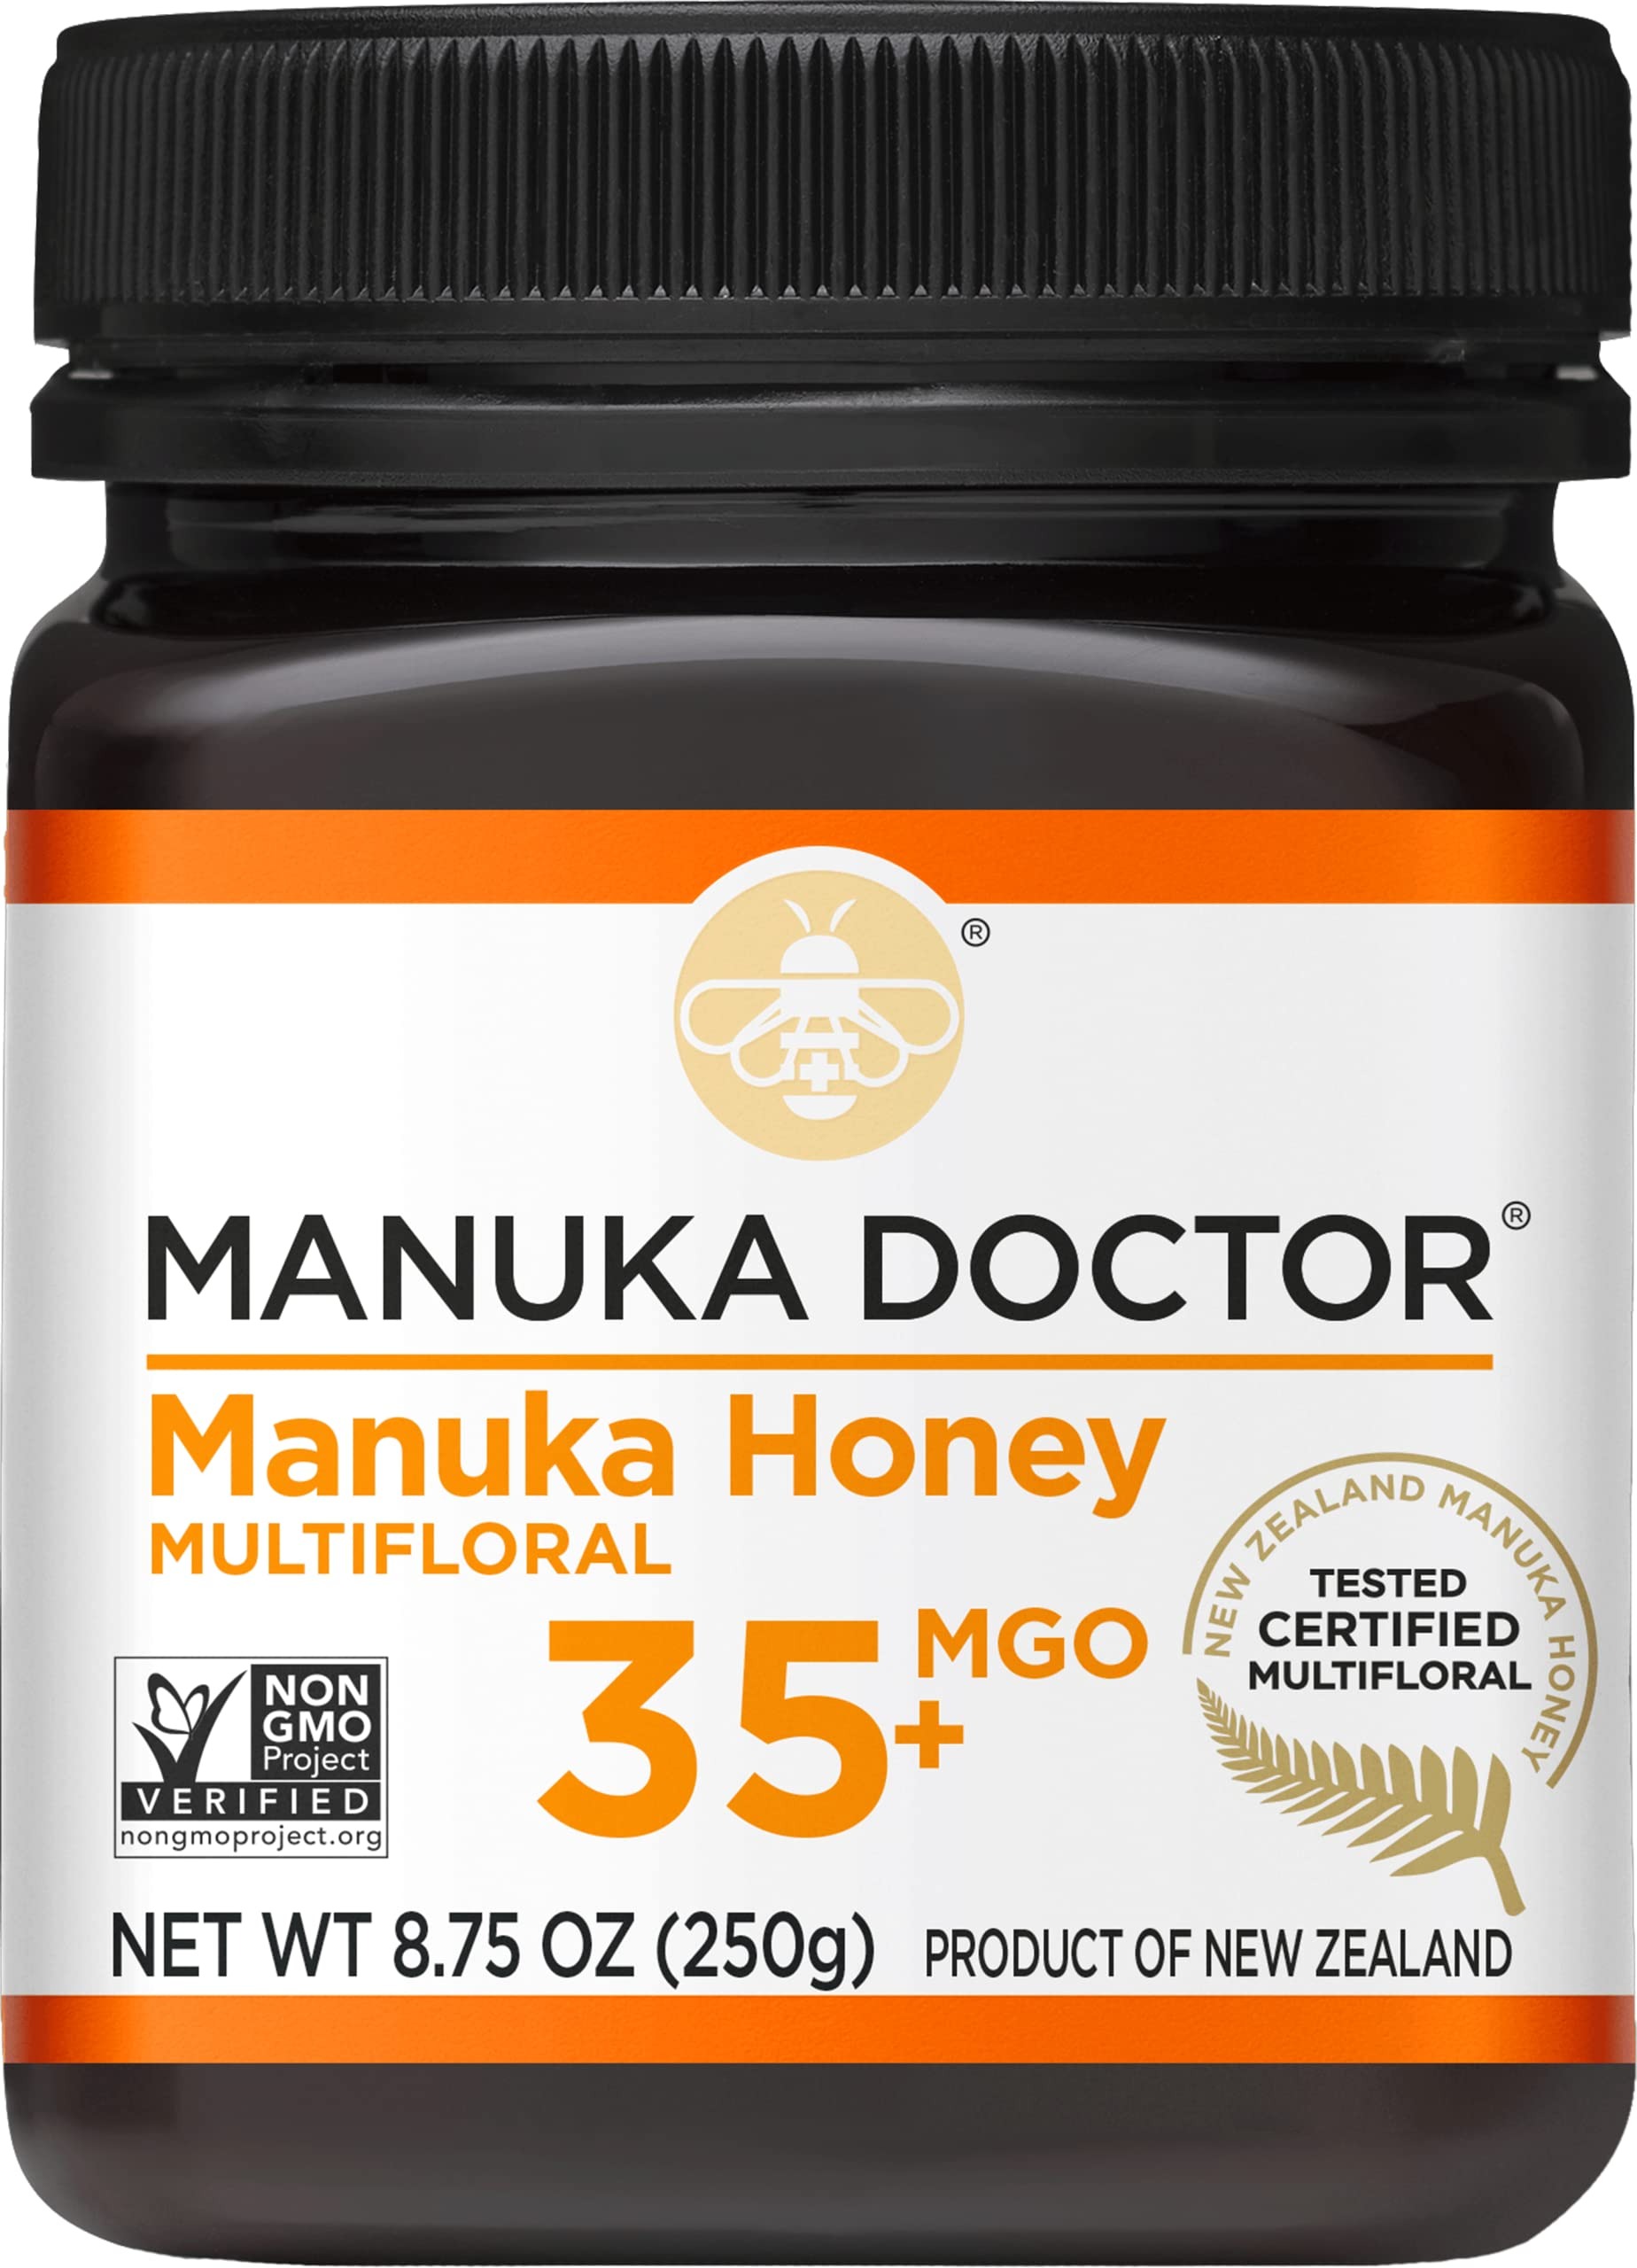
Item Name: MANUKA DOCTOR - MGO 35+ Manuka Honey Multifloral, 100% Pure New Zealand Honey. Certified. Guaranteed. RAW. Non-GMO (8.75oz)
Bullet Point 1: HIVE TO HOME: Manuka Doctor's honey is traceable throughout its journey. Our Multifloral Manuka Honey is carefully sourced and processed to ensure quality from harvest to your home.
Bullet Point 2: 100% PURE NEW ZEALAND HONEY: Every batch of Manuka Doctor honey is authenticated as a Product of New Zealand. Harvested, packed & tested in New Zealand to meet NZ Government Requirements. Our natural honey is also non-GMO, raw and MGO 35+
Bullet Point 3: EVERYDAY USE: A natural choice for everyday honey. Bittersweet and caramel in taste & dark cream to rich amber in color, this delicious velvety Manuka is a spoonful of everyday natural goodness. Manuka Honey is an all-natural sweet treat that is one of nature’s superfoods.. Add some Manuka to your day the sweet way with Manuka Doctor honey.
Bullet Point 4: WELLBEEING AND NATURAL SWEETNESS: Manuka Doctor raw honey is supercharged, functional nutrition that gives a natural boost to your Wellbeeing and energy. Perfect in tea or smoothies, drizzled over muesli, on waffles or on a slice of toast
Bullet Point 5: YOUR MANUKA EXPERT: Manuka Doctor is the raw Manuka Honey expert with over 300 million bees, 10,000 beehives, 20 beekeepers and its own extraction and packing facility. Giving you the trust and guarantee that you are buying 100% real New Zealand Manuka Honey
Value: 8.75
Unit: Ounce

Price: 12.91